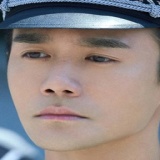
diễn viên Vương Khải